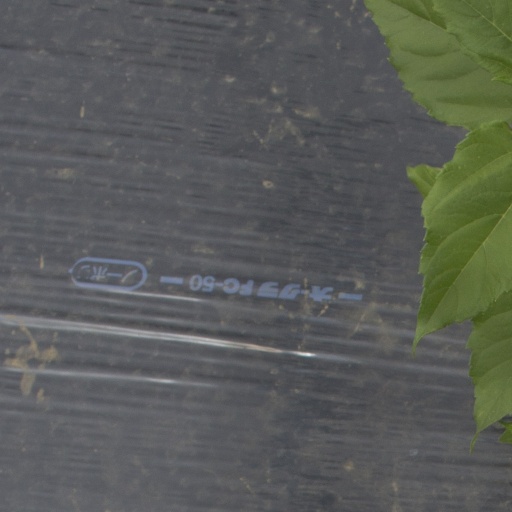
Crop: Jerusalem artichoke